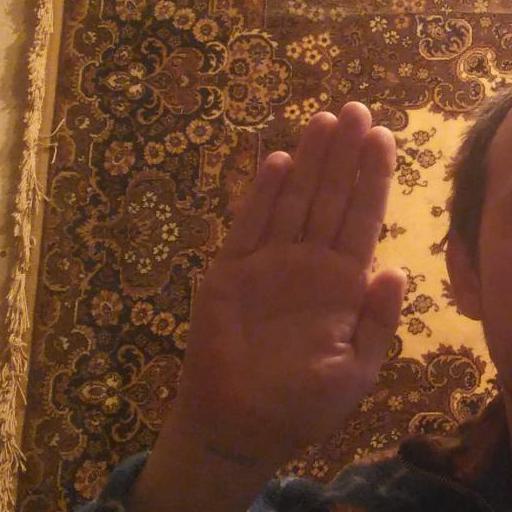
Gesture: stop